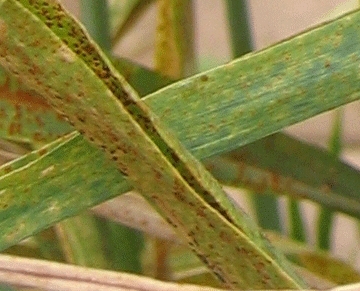
Label: Wheat___Brown_Rust